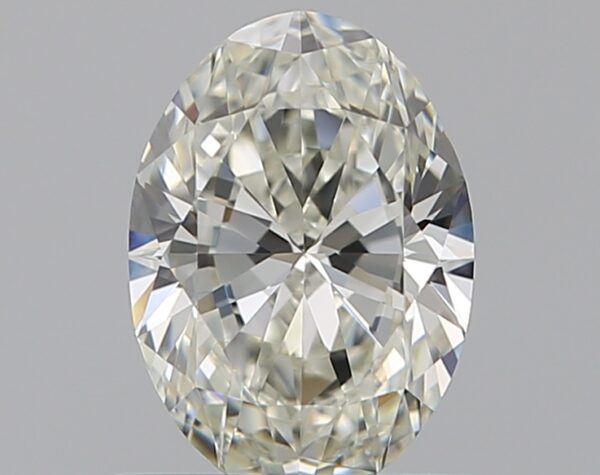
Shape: oval
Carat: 0.75
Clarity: VS1
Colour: J
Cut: EX
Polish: EX
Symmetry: EX
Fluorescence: M
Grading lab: GIA
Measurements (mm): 7.16 x 5.06 x 3.08